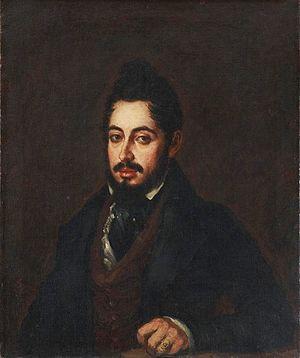
Mariano José de Larra y Sánchez de Castro, surnommé Figaro, né le 24 mars 1809 et mort par suicide à Madrid le 13 février 1837, est un écrivain et journaliste espagnol, considéré, aux côtés notamment d'Espronceda, comme un des représentants les plus importants de la littérature romantique espagnole.